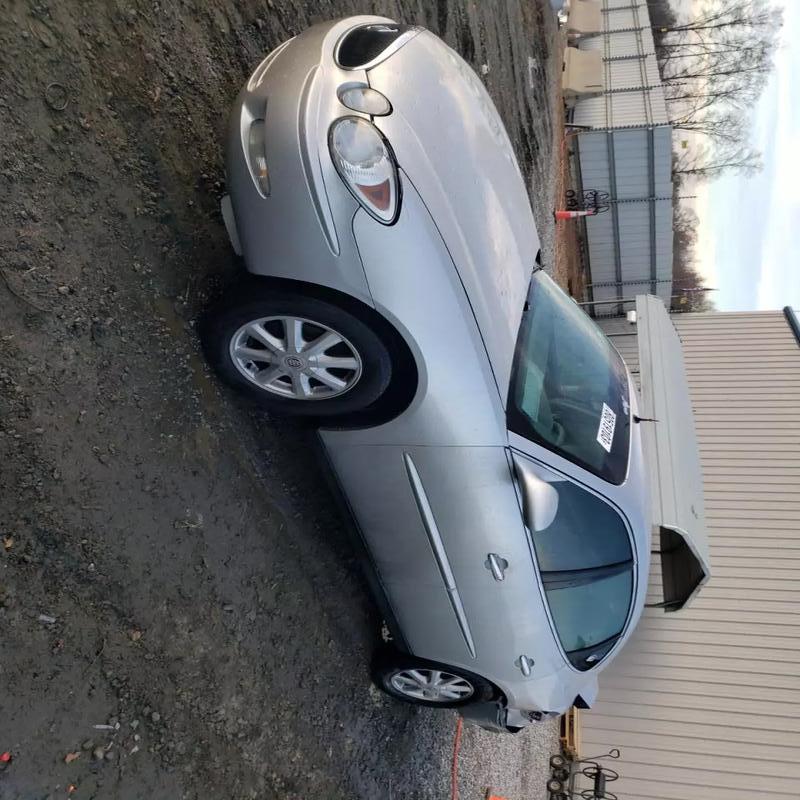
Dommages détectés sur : aile arrière gauche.
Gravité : mineur